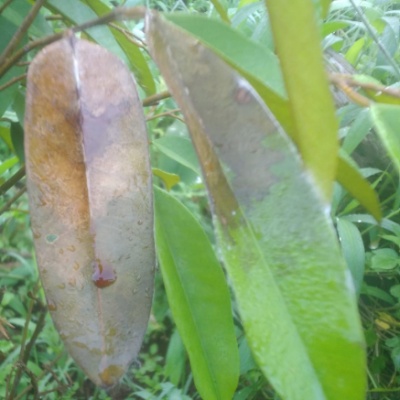
Label: Leaf_Rhizoctonia